Caulkin

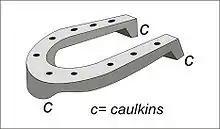

Traditionally, the prongs of an elongated horseshoe (commonly not more than ) have tips bent at an acute angle opposite to the surface attached to the horses' hoof. Traditionally, a farrier employs a forge in hot-shoeing to heat the two heel prongs to red hot and bends them by hammering prongs over a right-angle to bend into an acute angle. Occasionally, another caulkin is on the toe of the shoe and integrally formed in the initial forging process.